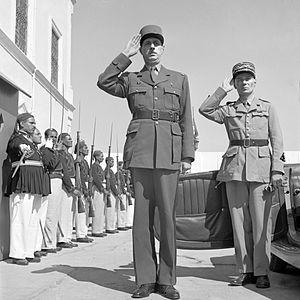
Charles Mast, né le 7 janvier 1889 à Paris 2ᵉ et mort le 30 septembre 1977 à Clamart, à l'âge de 88 ans, est un général de division qui a participé à la libération de l'Afrique du Nord en 1942 et qui fut Résident général de France en Tunisie entre 1943 et 1947.
Le mouvement national tunisien désigne, dans sa globalité, le mouvement sociopolitique né au début du XXᵉ siècle, qui mena la lutte contre le protectorat français de Tunisie pour obtenir finalement l'indépendance du pays le 20 mars 1956.
Marjory Collins est une photographe sociale né en 1912 à New York et décédée à San Francisco en 1985.
Charles de Gaulle [ ʃaʁl də ɡol], communément appelé le général de Gaulle ou parfois simplement le Général, né le 22 novembre 1890 à Lille et mort le 9 novembre 1970 à Colombey-les-Deux-Églises, est un militaire, résistant, homme d'État et écrivain français.